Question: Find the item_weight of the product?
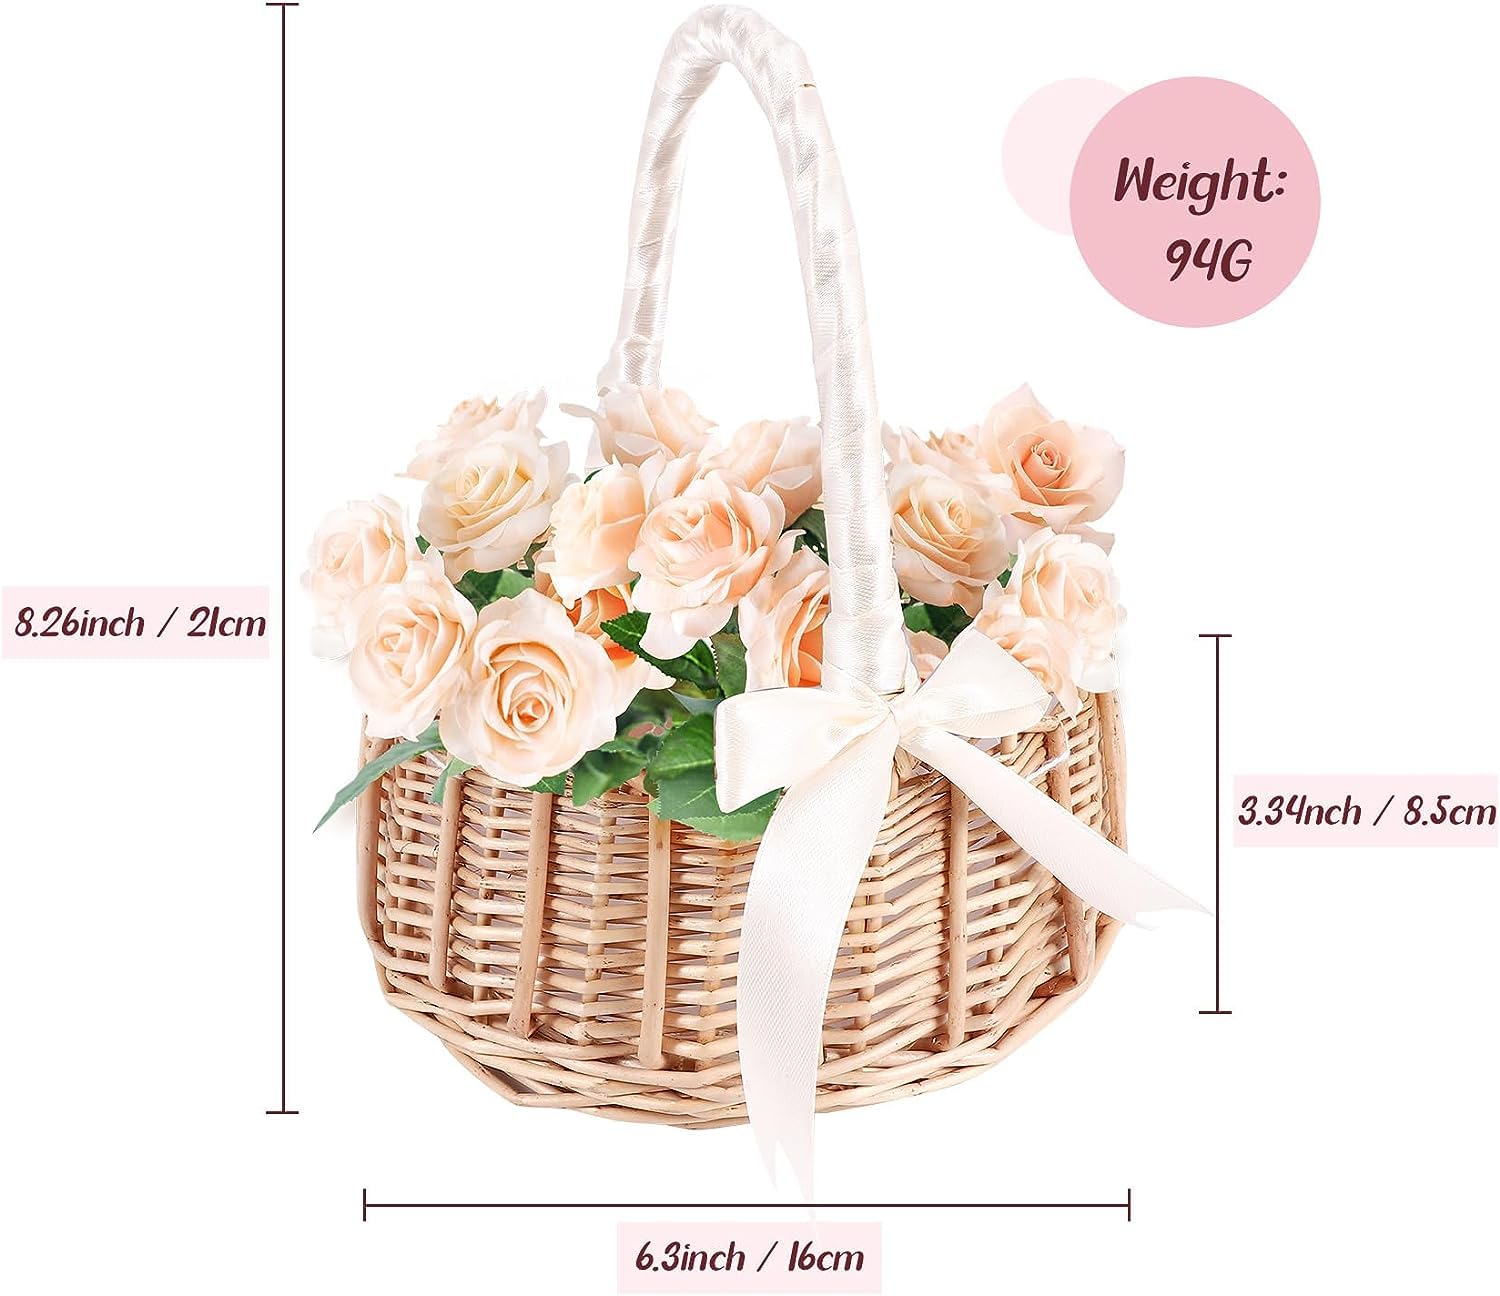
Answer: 94.0 gram